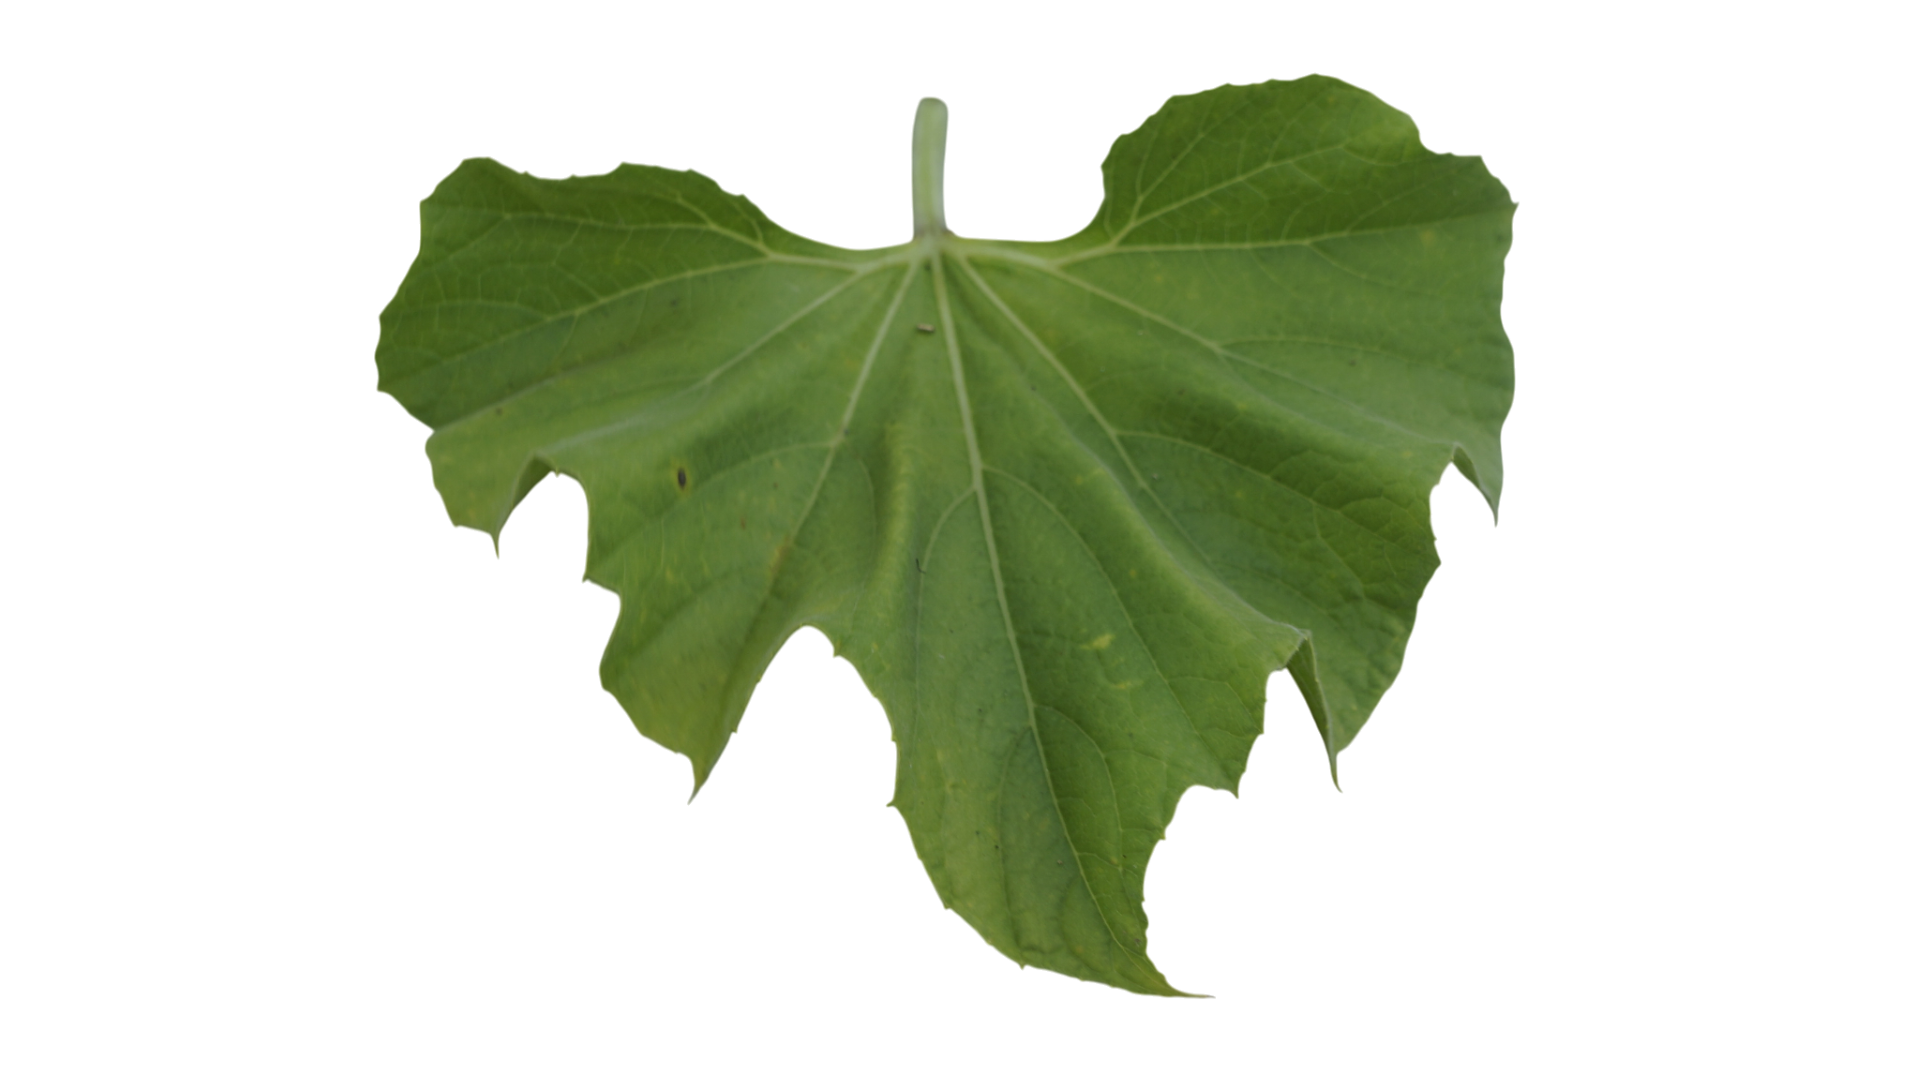
Crop: Bottle Gourd
Label: Early_Alternaria_Leaf_Blight